Abu Ghraib torture and prisoner abuse

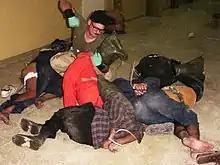
Specialist Charles A. Graner punching handcuffed Iraqi prisoners

In May 2004, "The Washington Post" reported evidence given by Ameen Saeed Al-Sheikh, detainee No. 151362. It quoted him as saying; "They said we will make you wish to die and it will not happen ... They stripped me naked. One of them told me he would rape me. He drew a picture of a woman to my back and made me stand in a shameful position holding my buttocks apart." Do you pray to Allah?' one asked. I said yes. They said, '[Expletive] you. And [expletive] him.' One of them said, 'You are not getting out of here healthy, you are getting out of here handicapped. And he said to me, 'Are you married?' I said, 'Yes.' They said, 'If your wife saw you like this, she will be disappointed.' One of them said, 'But if I saw her now she would not be disappointed now because I would rape her. "They ordered me to thank Jesus that I'm alive." "I said to him, 'I believe in Allah.' So he said, 'But I believe in torture and I will torture you.